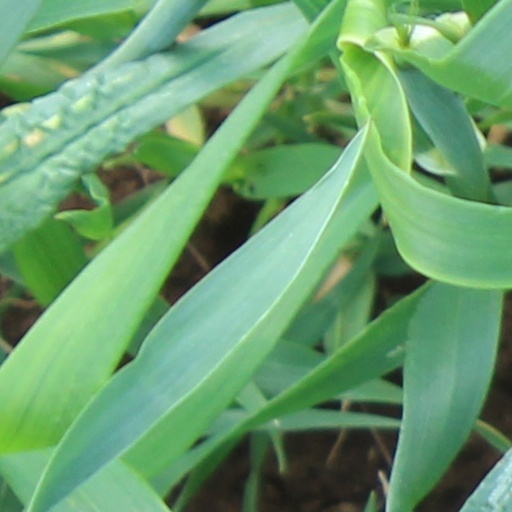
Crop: wheat